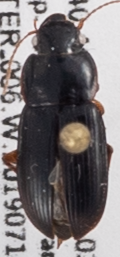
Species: Harpalus herbivagus
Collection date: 2019-07-10
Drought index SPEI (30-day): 1.13
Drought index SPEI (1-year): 1.13
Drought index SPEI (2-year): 0.71